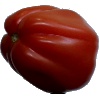
Label: Tomato Heart 1